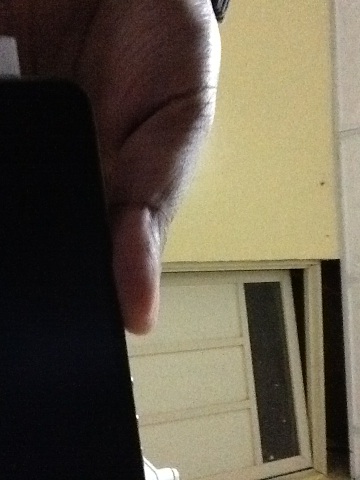Question: What's the color for this item? Black or white?
Answer: black